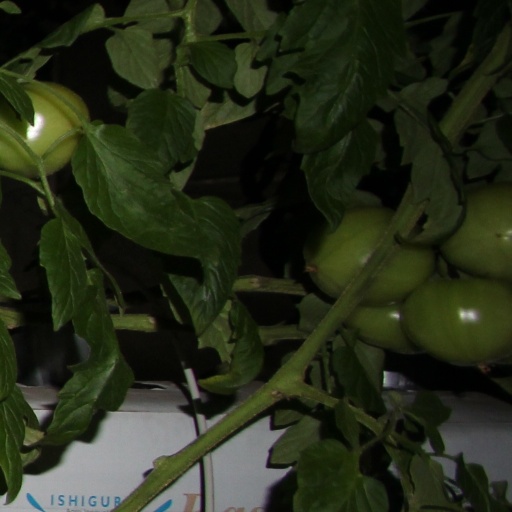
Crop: tomato